Elizabeth Tennet

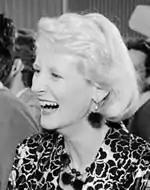
Tennet in 1987

Elizabeth Patricia Tennet (born 1953) is a former New Zealand politician.